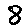
Label: 8